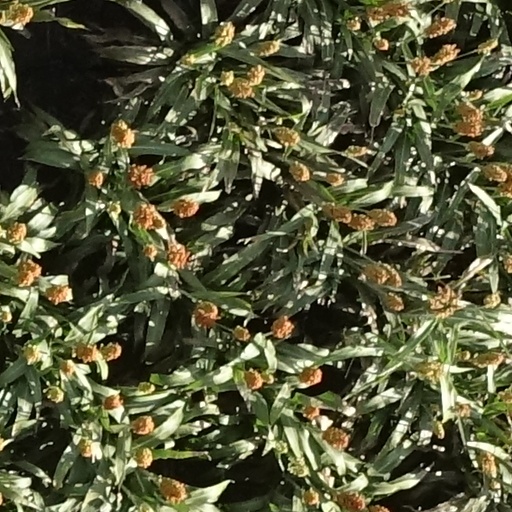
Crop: sorghum